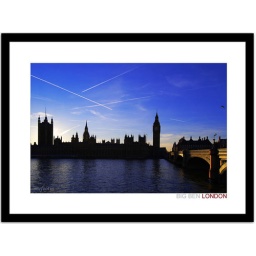
a nicely lit London bridge and the houses of parliament with its famous clock in silhouette